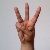
The image shows a hand gesture representing the letter 'W' in Indian Sign Language.